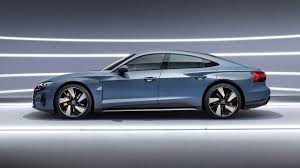
Label: noambulance